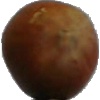
Label: nut_forest